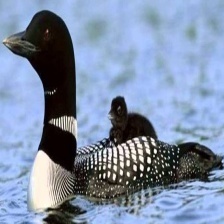
Species: COMMON LOON
Scientific name: GAVIA IMMER